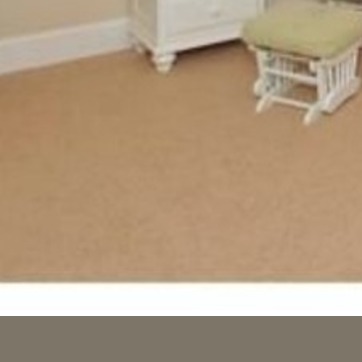
Material: carpet